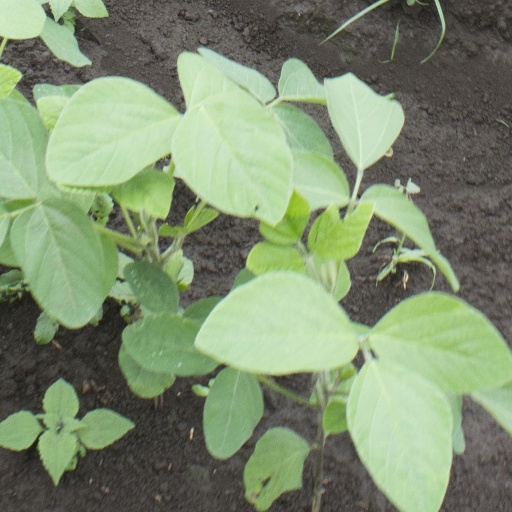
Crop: soybean